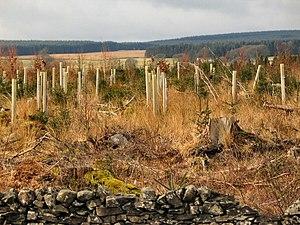
L'Homme qui plantait des arbres est une nouvelle écrite en 1953 par l'écrivain français Jean Giono pour « faire aimer à planter des arbres », selon ses termes. Dans ce court récit, le narrateur évoque l'histoire du berger Elzéard Bouffier, qui fait revivre sa région, en Haute Provence, entre 1913 et 1947, en plantant des arbres. Bien qu'il s'agisse d'une fiction, la nouvelle parvient à inciter le lecteur à croire à l'existence réelle du berger et de sa forêt.